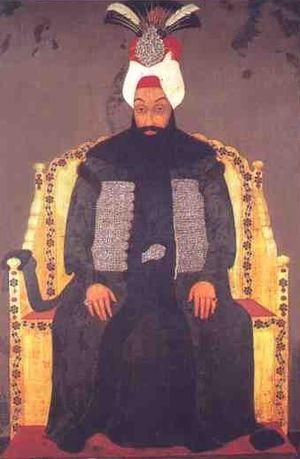
La princesse Tarakanova ou Ielizaveta Vladimirskaïa est une femme d'origine inconnue, née entre 1745 et 1753 et morte le 4 décembre 1775 à Saint-Pétersbourg dans l'Empire russe.